New York State Route 101

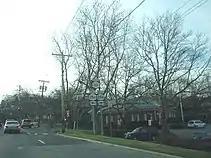

New York State Route 101 (NY 101) is a long state highway in northwestern Nassau County, New York, in the United States. It runs north–south as Port Washington Boulevard from NY 25A in Flower Hill, west of Roslyn and east of Manhasset, to Astor Lane in Sands Point. It becomes County Route 101 (CR 101) south along Searingtown Road to Shelter Rock Road (CR 8) and becomes Middle Neck Road (CR D55) north of Astor Lane, continuing north and west to a dead end at the Long Island Sound as the unsigned County Route D55 (CR D55).